Florin (New Zealand coin)

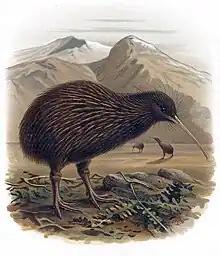

The British florin (or two-shilling piece) was a large silver coin, first entering circulation under Victoria in 1849. It began to circulate in New Zealand during the mid-19th century alongside various other silver coinage, including American, Spanish, French, and Dutch issues and with other British silver denominations. The share of British silver greatly increased following the confirmation of the pound sterling as the sole legal tender in 1858. Australia began issuing its own coinage in 1910, including the Australian florin. Widespread circulation of Australian silver coinage in New Zealand began in 1930, when Australia devalued the Australian pound relative to the pound sterling. Large amounts of the devalued Australian currency began to flood into New Zealand, eventually making up 30-40% of all coinage in circulation by early 1933. Counterfeited silver coins, especially British and Australian florins (as the largest silver coinage in common circulation), became common throughout the country.